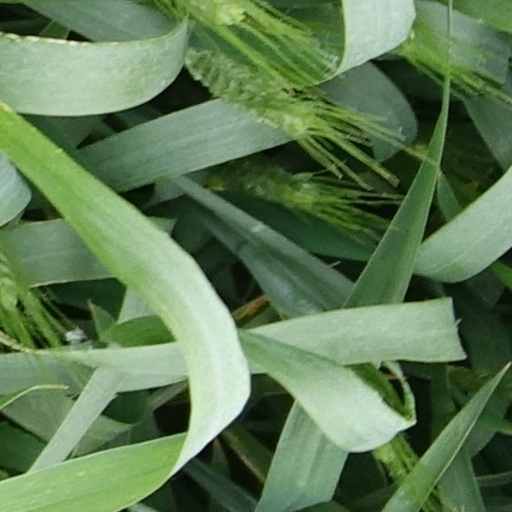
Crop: wheat